FAM208b

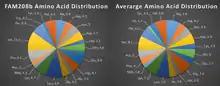
Comparison of the amino acid composition of FAM208b and the total distribution of amino acids in all proteins. FAM208b has an above average composition of serine residues.

FAM208b is predicted to have multiple alpha-helical domains. It is predicted that 25% of the protein forms alpha-helices, 15% forms beta-strands, and 60% is random coil. The various DUF domains are predicted to have variable structure. DUF3699 consists of two helices and four beta-strands. The N-terminal DUF3715 appears to form a stretch of random coil, while the C-terminal DUF3715 has two helices and four beta-strands.